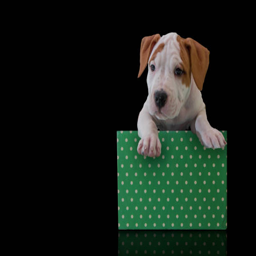
animal with green gift box on a black background